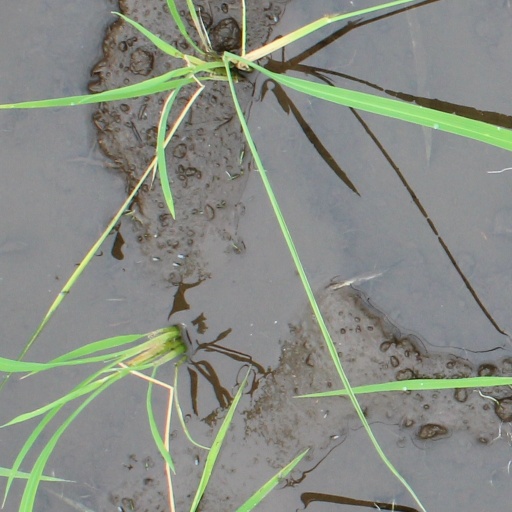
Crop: rice